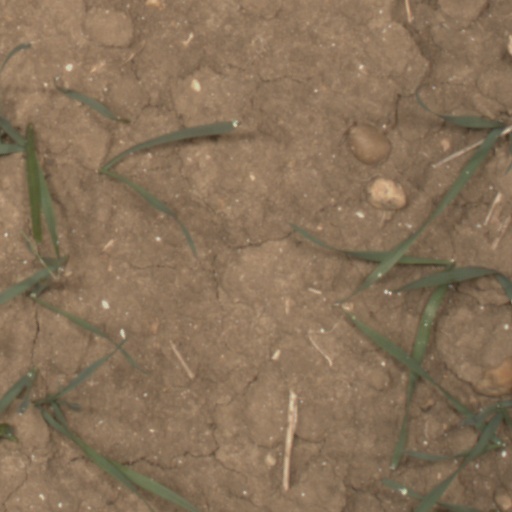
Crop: wheat